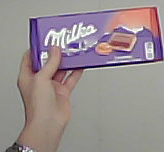
Product: milka_chocolate